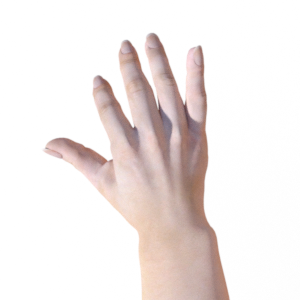
Label: paper